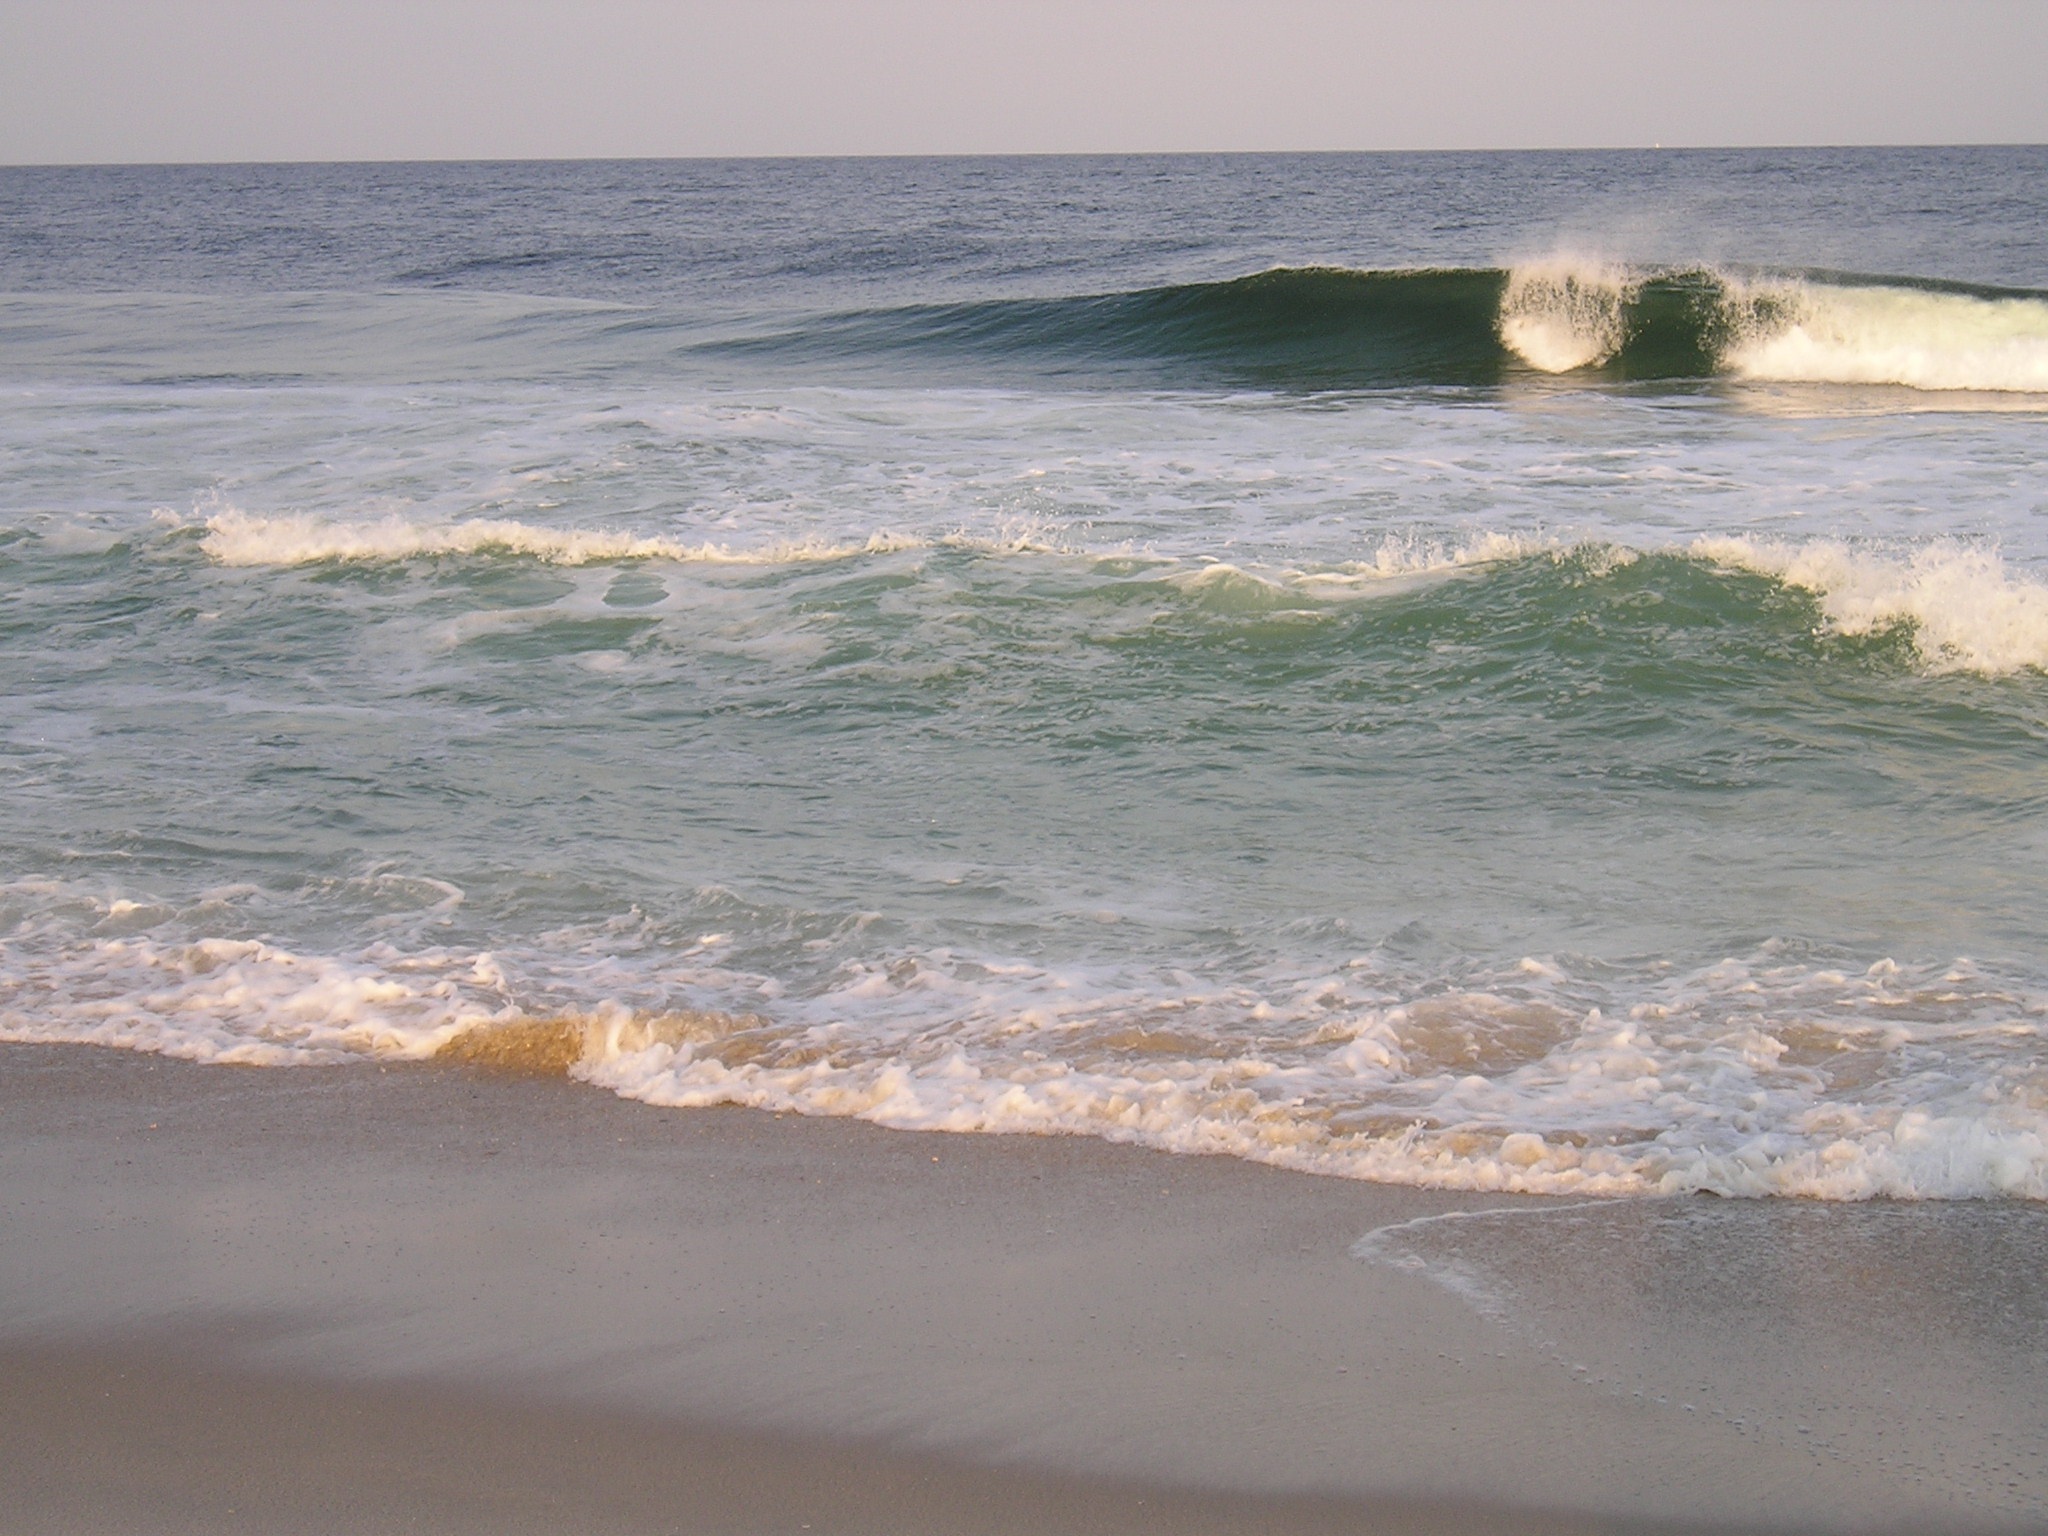
beach, sea, coast, outdoor, sand, ocean, horizon, shore, wave, surf, scenery, material, body of water, breakwater, cape, surge, wind wave